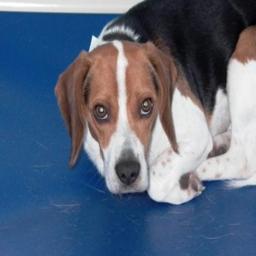
Animal: dogs